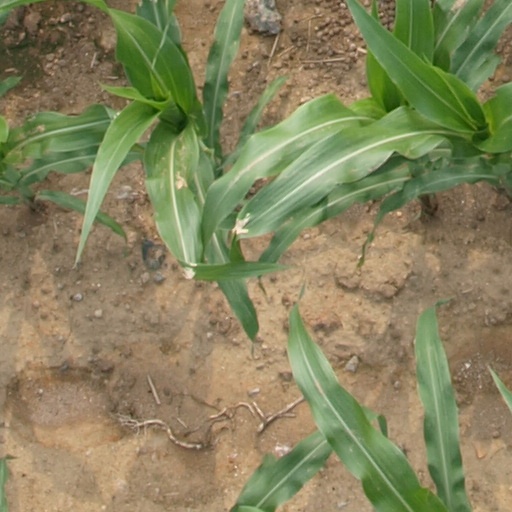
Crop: maize; corn